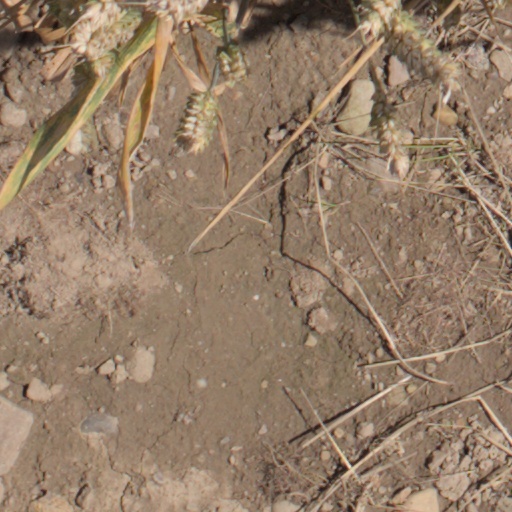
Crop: wheat